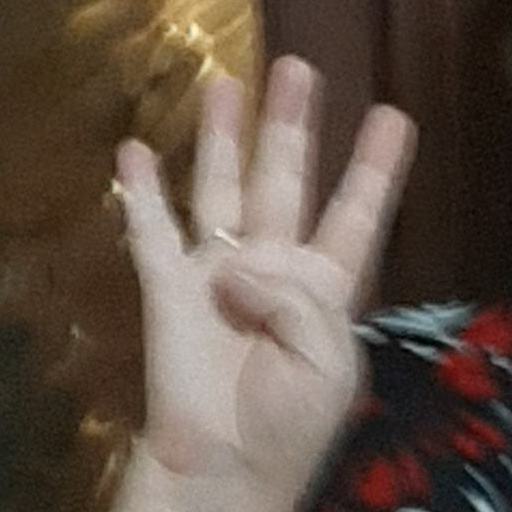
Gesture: four